2017 Conservative Party of Canada leadership election

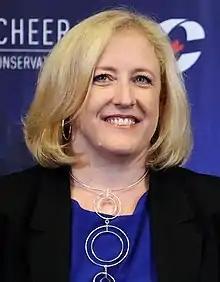
Lisa Raitt

Rick Peterson, 61, is a venture capitalist, party fundraiser, the principal of Peterson Capital, and a former candidate for leadership of the British Columbia Conservative Party. He was a member of the Progressive Conservatives at the time of the merger.